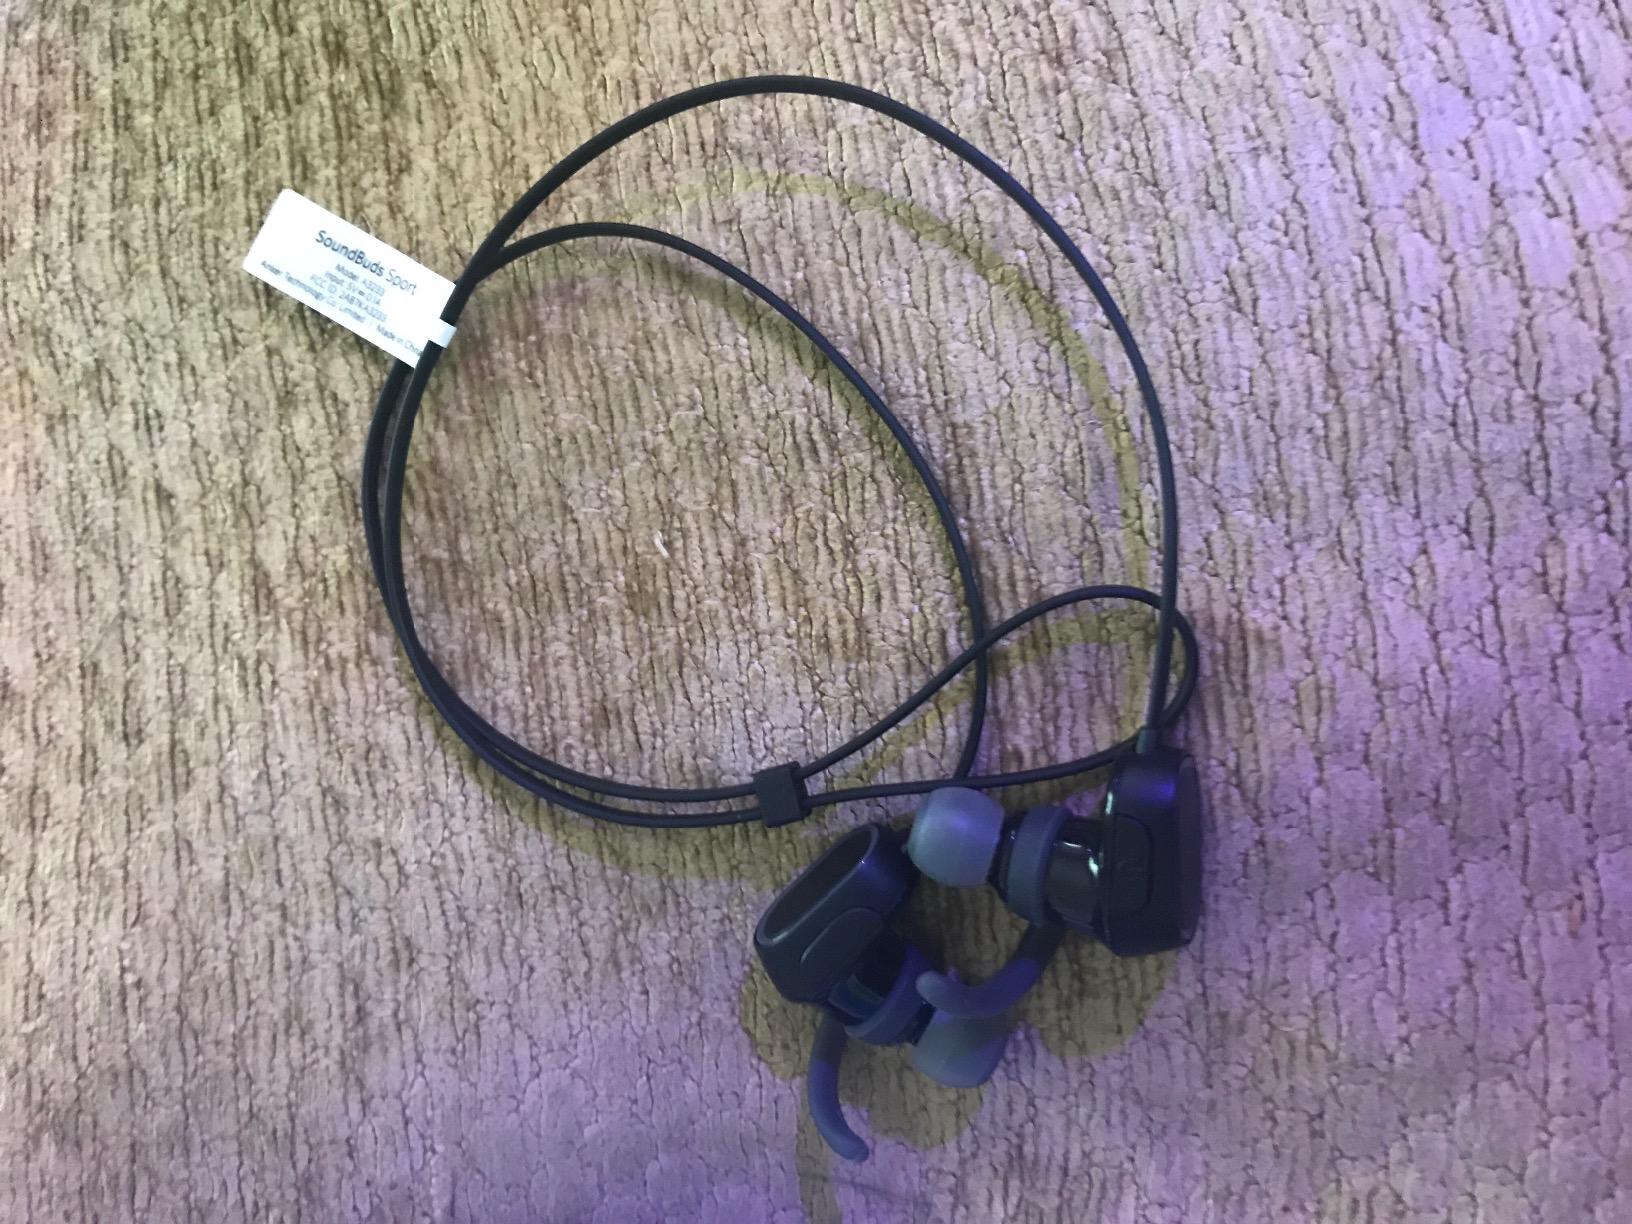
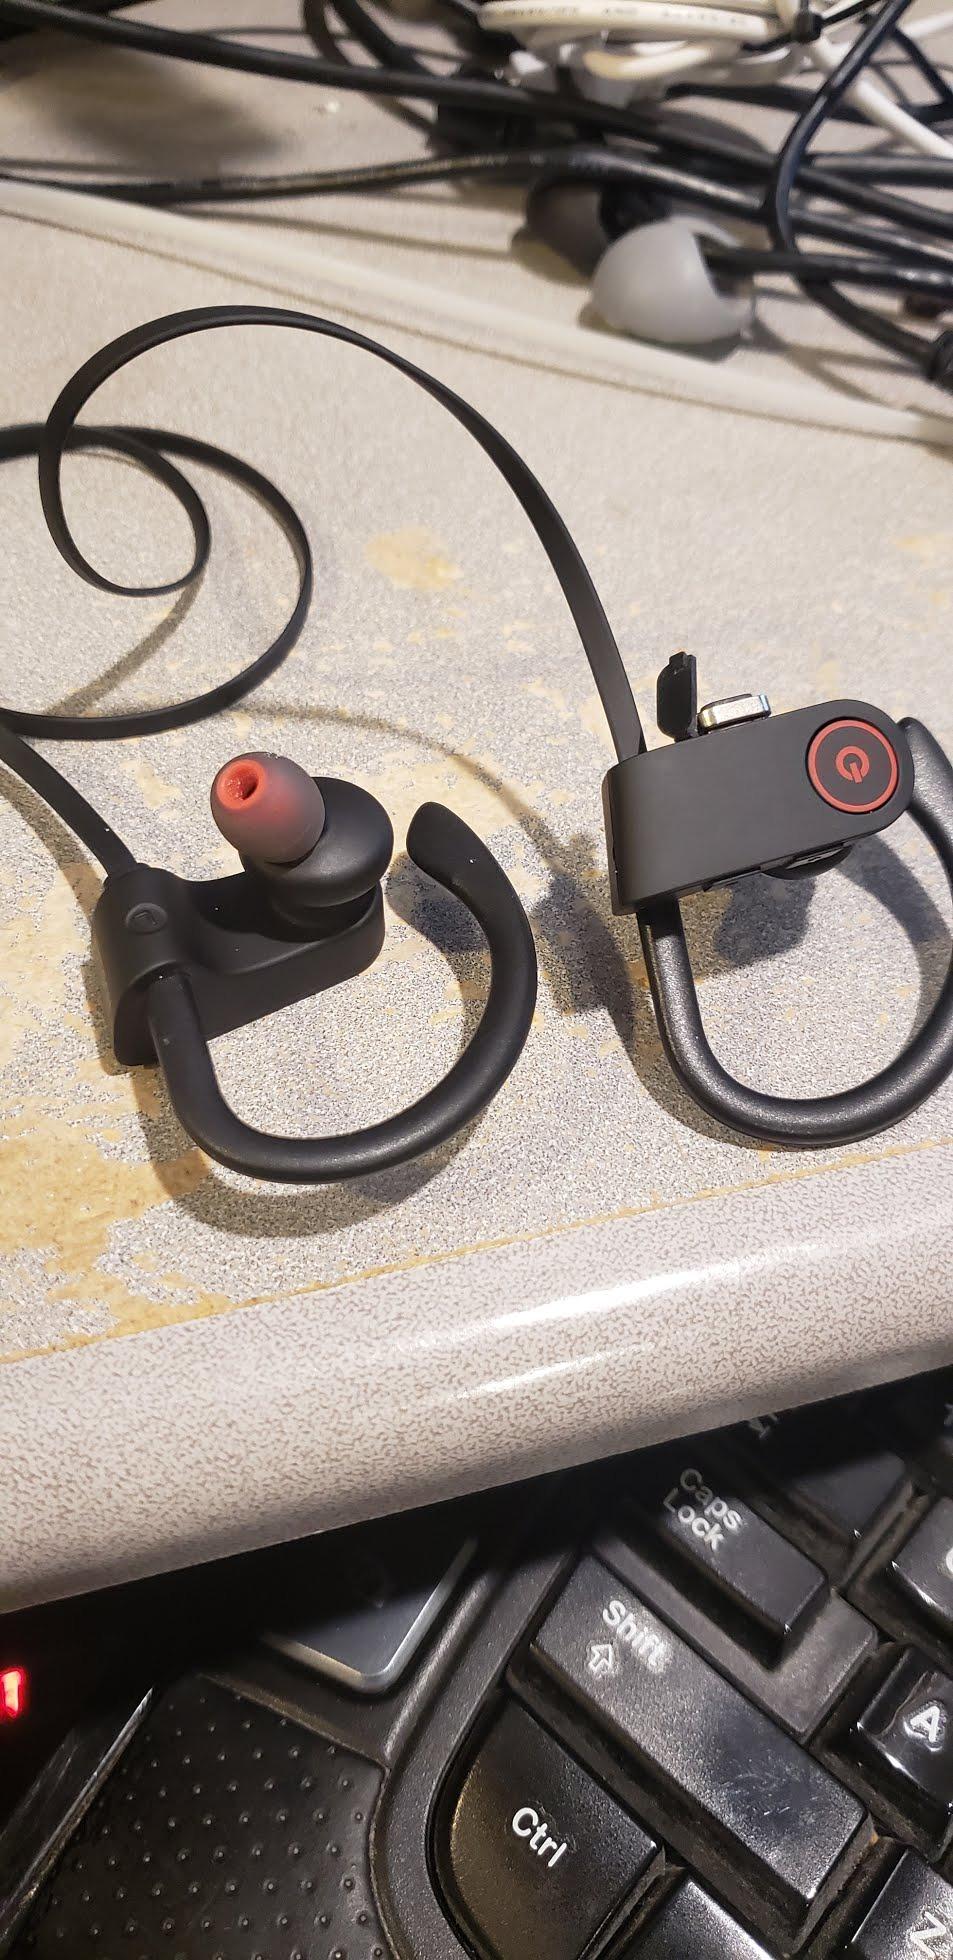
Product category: headphones
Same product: no